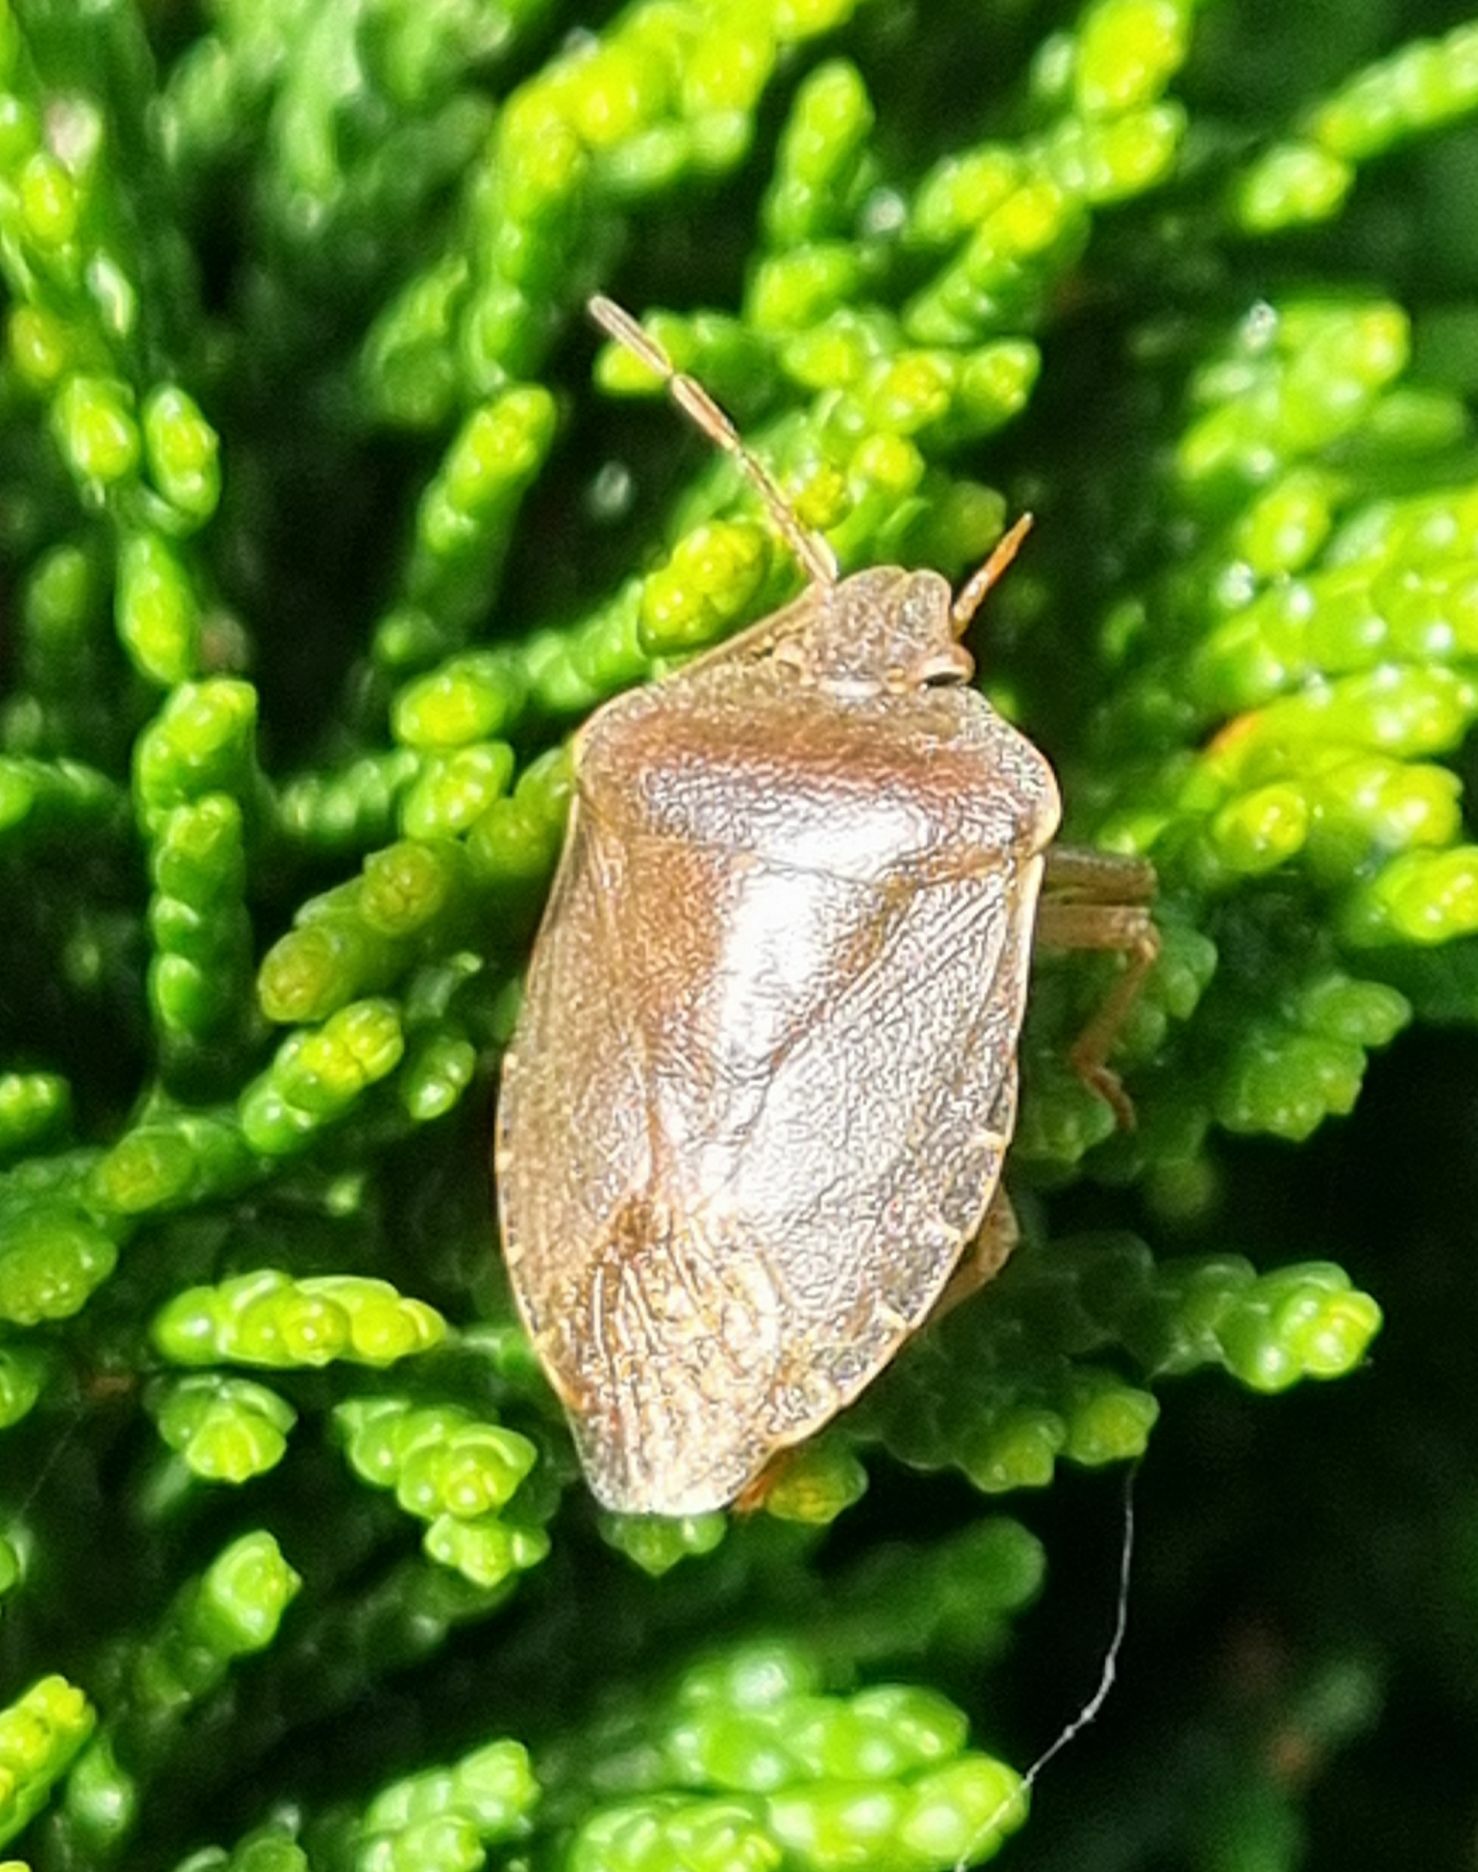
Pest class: stink_bug